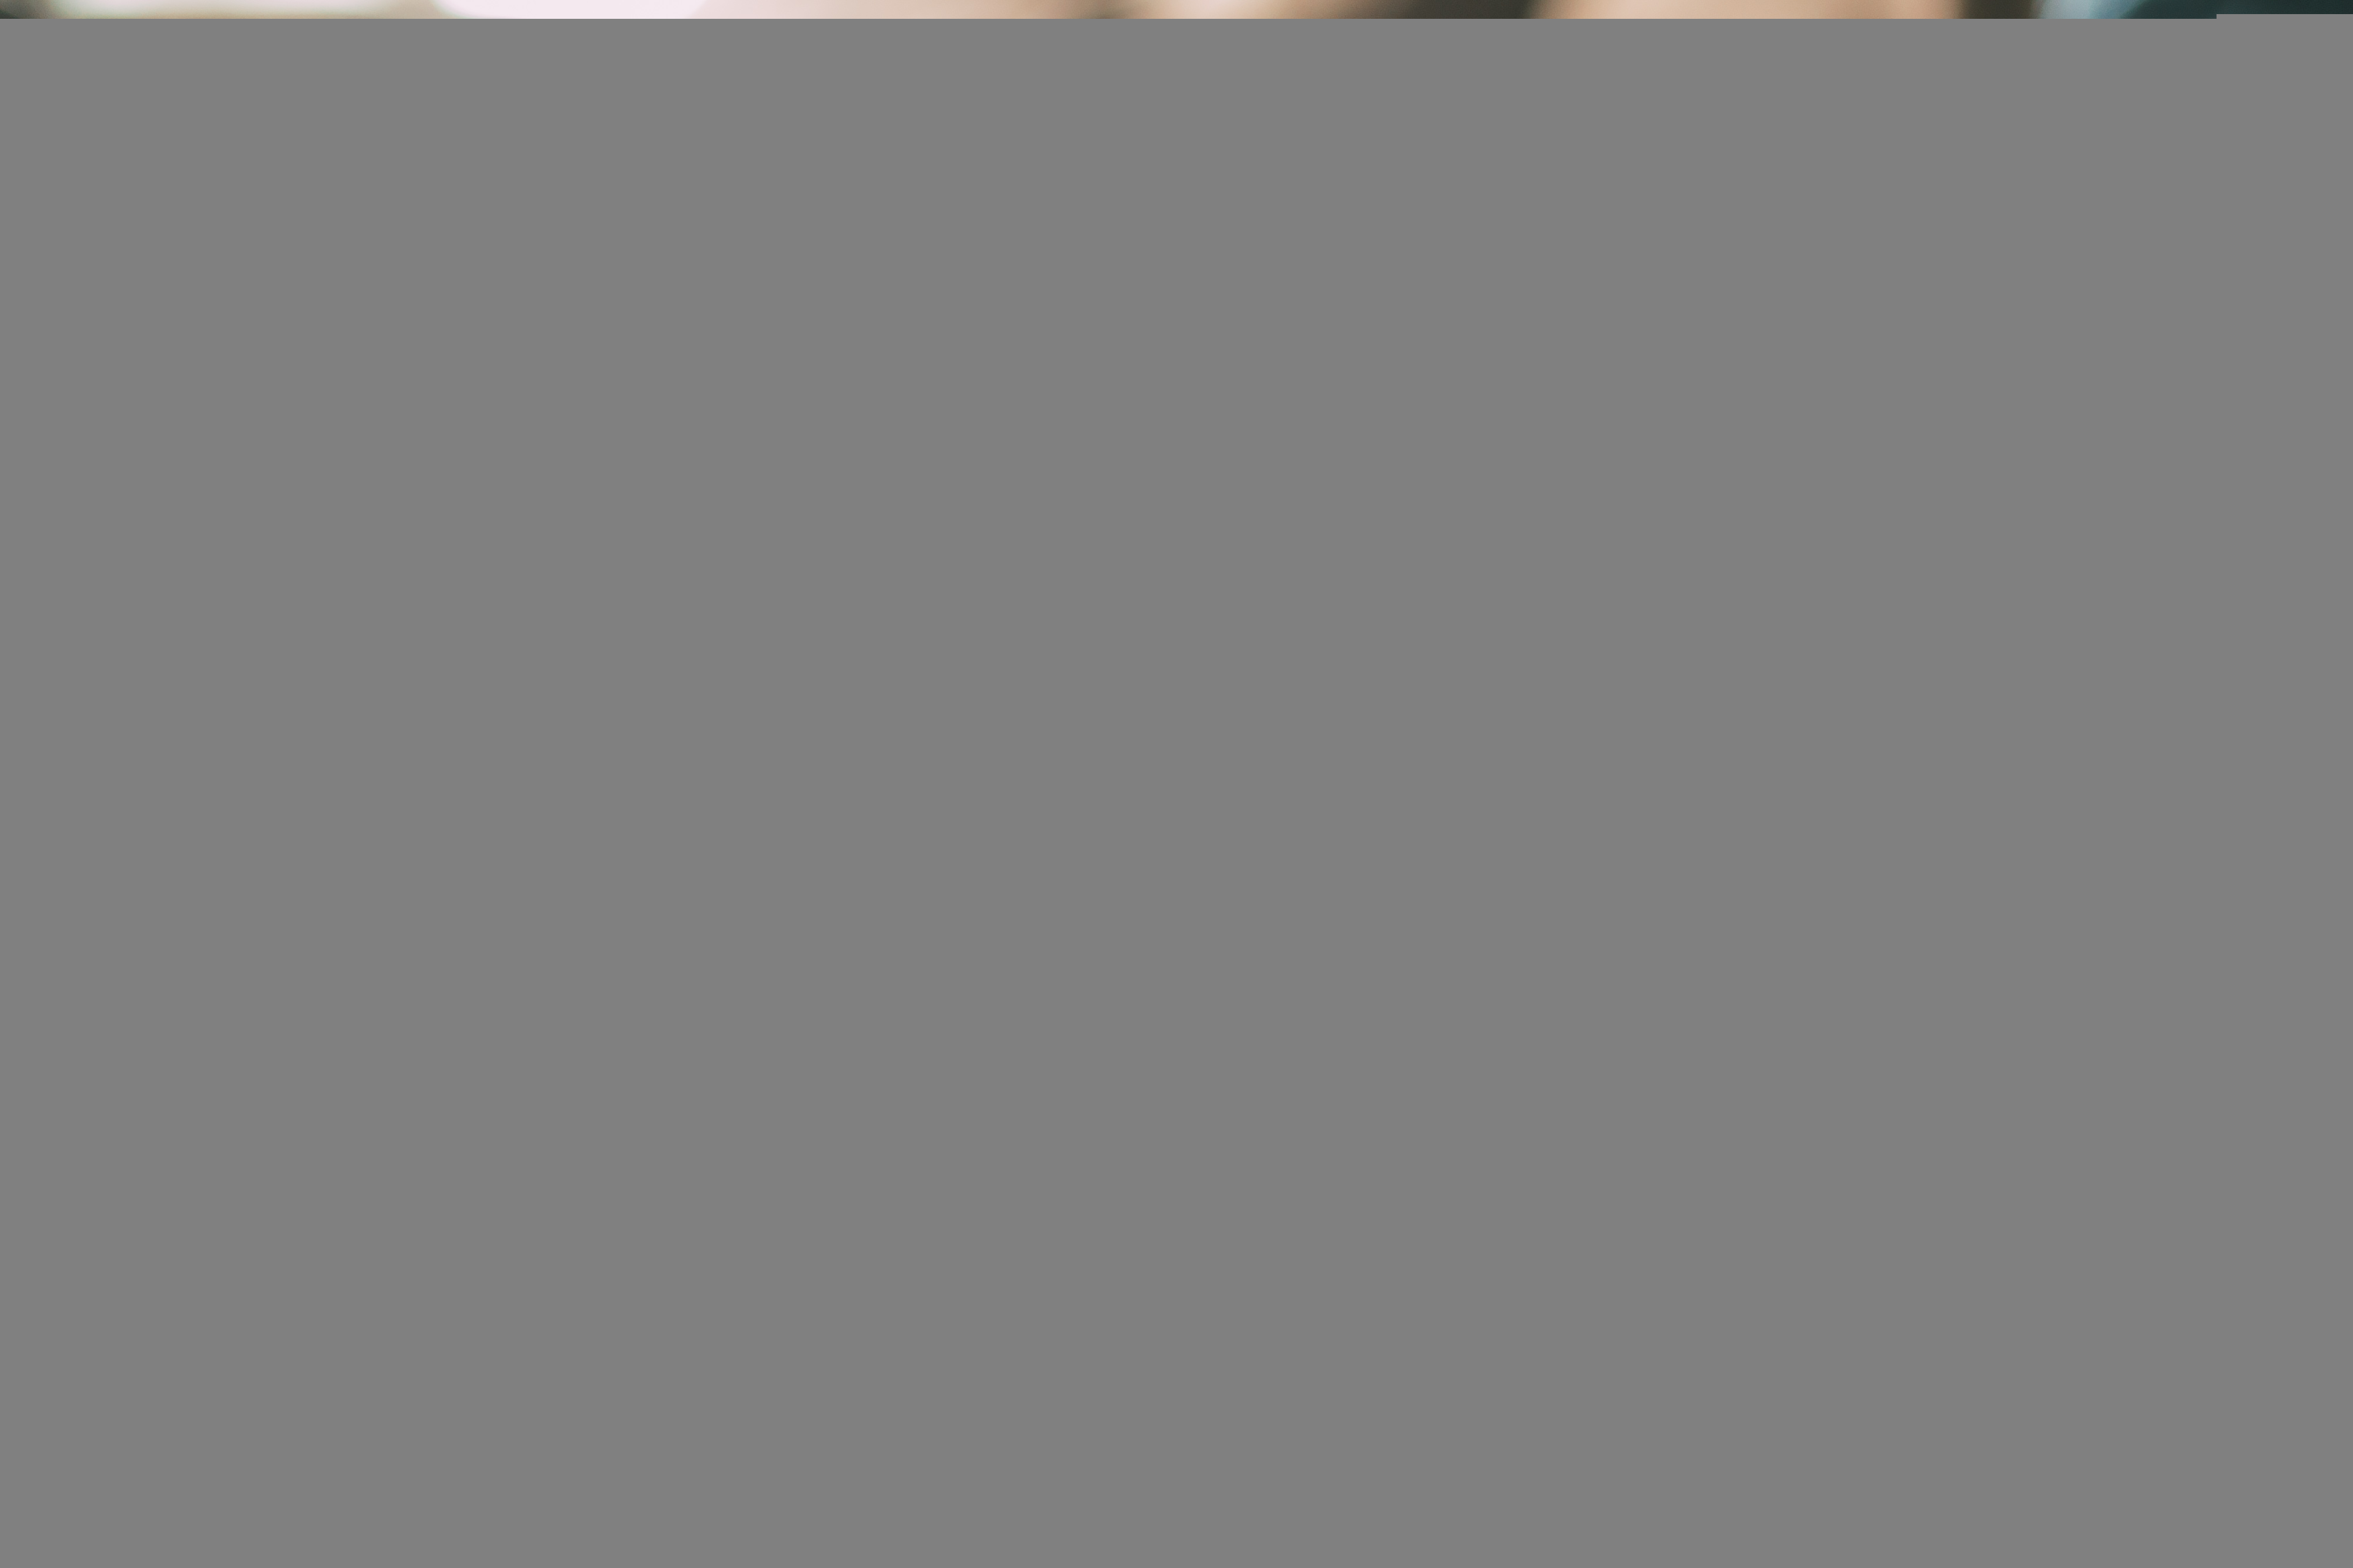
home, dog, animal, cute, pet, fur, pattern, line, color, lonely, close up, brand, font, design, text, screenshot